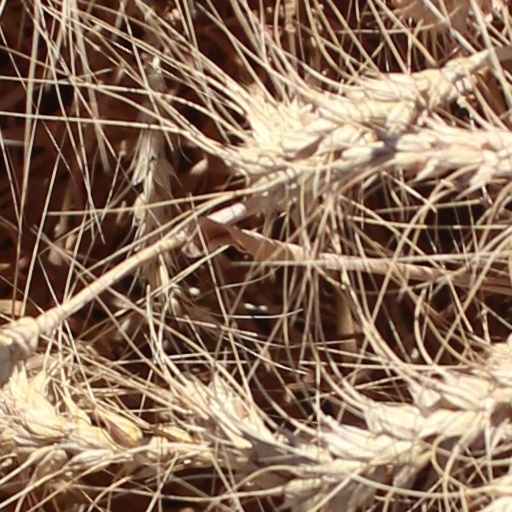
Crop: wheat